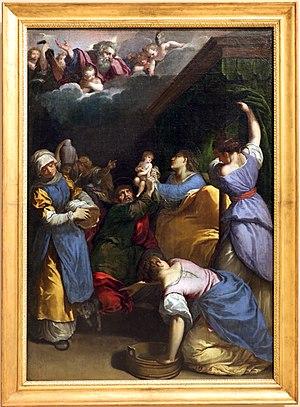
La chartreuse Saint-Christophe de Ferrare est un ancien monastère de chartreux situé à Ferrare.